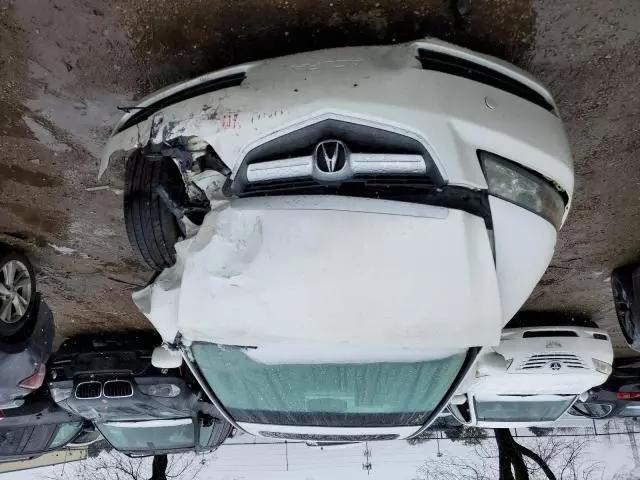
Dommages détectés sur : pare-choc avant, feu avant gauche, capot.
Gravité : majeur